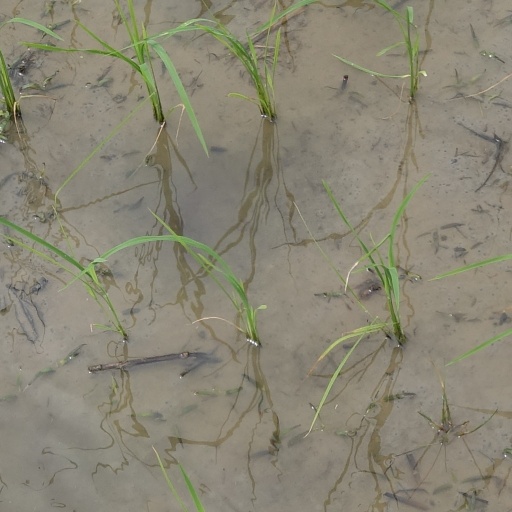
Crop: rice